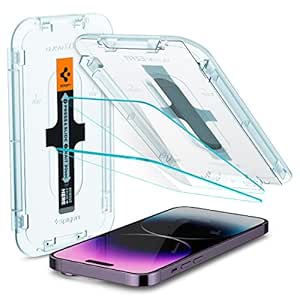
Spigen EZ Fit Tempered Glass Screen Protector for iPhone 14 Pro Max - 2 Pack (Sensor Protection)
Category: Electronics
Price: 999 (list price: 2899)
Rating: 4.7 (7,779 ratings)
About this product: Compatibility ; Glass Screen Protector Compatible with iPhone 14 Pro Max|9H Hardness ; Tempered glass durability rated at 9H hardness to protect from everyday scratches|Note ; NOT compatible with Spigen Geo Armor 360 Cases due to full coverage|Oil-free ; Oleophobic coating for daily fingerprint resistance|Edge to Edge Protection ; All-around adhesive covers the screen with no lifting